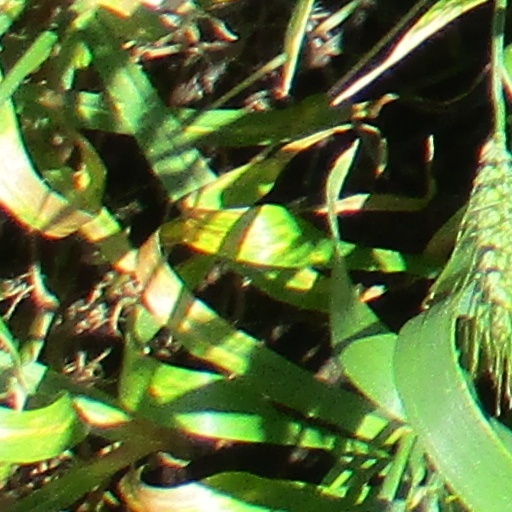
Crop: wheat